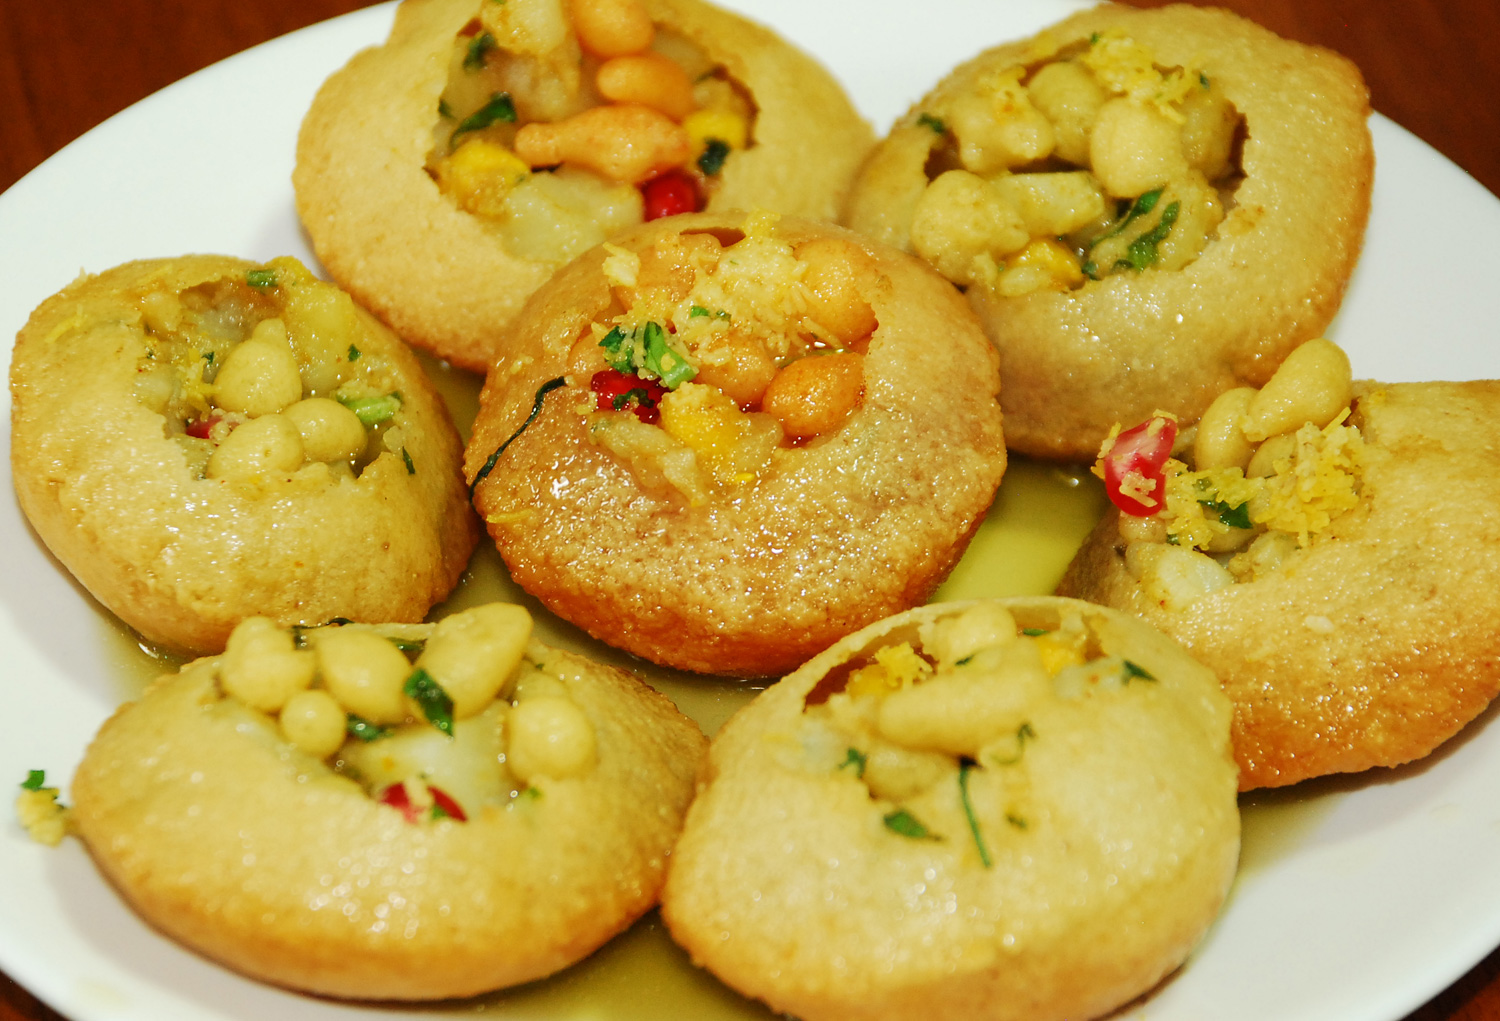
Dish: paani_puri